Hollins University

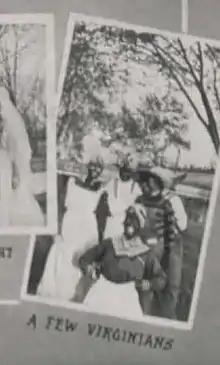
Photograph of Hollins University students wearing blackface in one of the Hollins yearbooks briefly removed from the Hollins digital commons

Because the Cocke family owned Hollins, the school could not raise an endowment through alumnae donations. Further stalling Hollins' prosperity was President Matty Cocke's distaste for fundraising. Due to their financial limitations, Hollins was not able to hire high-quality faculty or assemble an up-to-date library or laboratory, making accreditation hard to achieve. This was not unusual for the time; as of 1916, only seven southern women's college were certified by professional organizations as "standard," while both Hollins and Sweet Briar were designated as "approximate". The Cocke family agreed to turn over ownership if sufficient funds were raised in 1925, but the Depression slowed their efforts. A scathing 1930 letter from alumna Eudora Ramsay Richardson in the "South Atlantic Quarterly" indicted the American Association of University Women for regional bias. Richardson's letter and prompting from the presidents of Mount Holyoke and Bryn Mawr sped up the accreditation process. The Cocke family turned the school over to a board of trustees and President Cocke tendered her resignation in 1932, as the school finally gained accreditation.